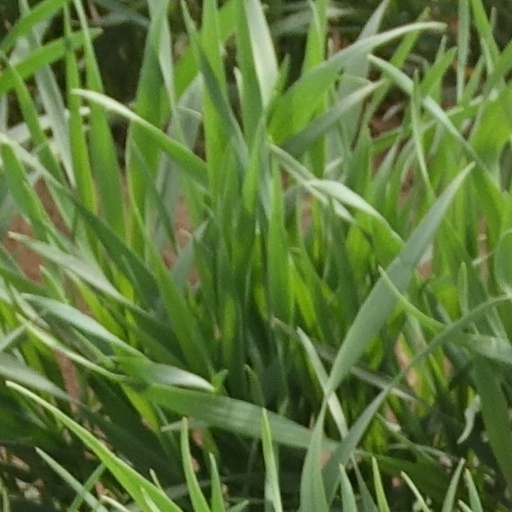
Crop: wheat